Prince Kraft of Hohenlohe-Ingelfingen

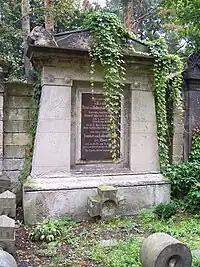
Prince Kraft's grave in Johannisfriedhof in Dresden.

In 1868 Kraft was made a major-general and assigned to command the Guard artillery brigade. At the same moment he became a member of the Artillerie Prüfungskommission. As commander of the Guard artillery brigade Kraft gained great distinction during the Franco-Prussian War, especially at Gravelotte and Sedan. He was in control of the artillery attack on the fortifications of Paris. In 1873 he was placed in command of an infantry division, and three years later was promoted to lieutenant-general. While he retired in 1879, he was made general of infantry in 1883 and then general of artillery in 1889.